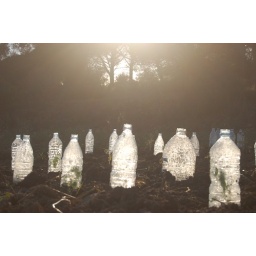
because bottles aren't easy to come by in France (the glass variety for wine, at least)